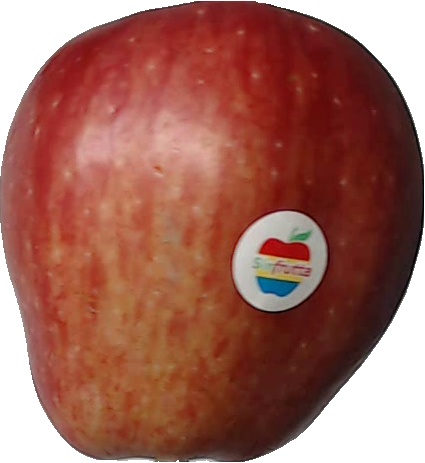
Label: apple_red_1